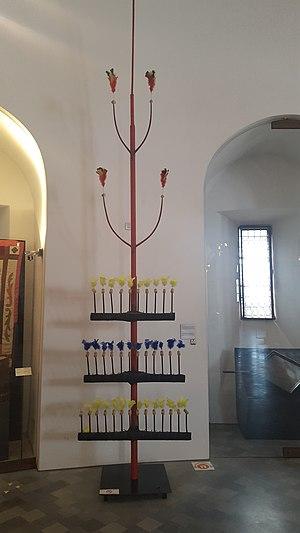
Perche dressée, dans le musée Porte de Hal, Wiki Loves Art, Bruxelles, Belgique
Le tir à l'arc à la perche verticale ou tir à l'oiseau est un sport traditionnel pratiqué notamment dans le nord de la France, ainsi qu'en Belgique, en Angleterre, au Canada et aux Pays-Bas.